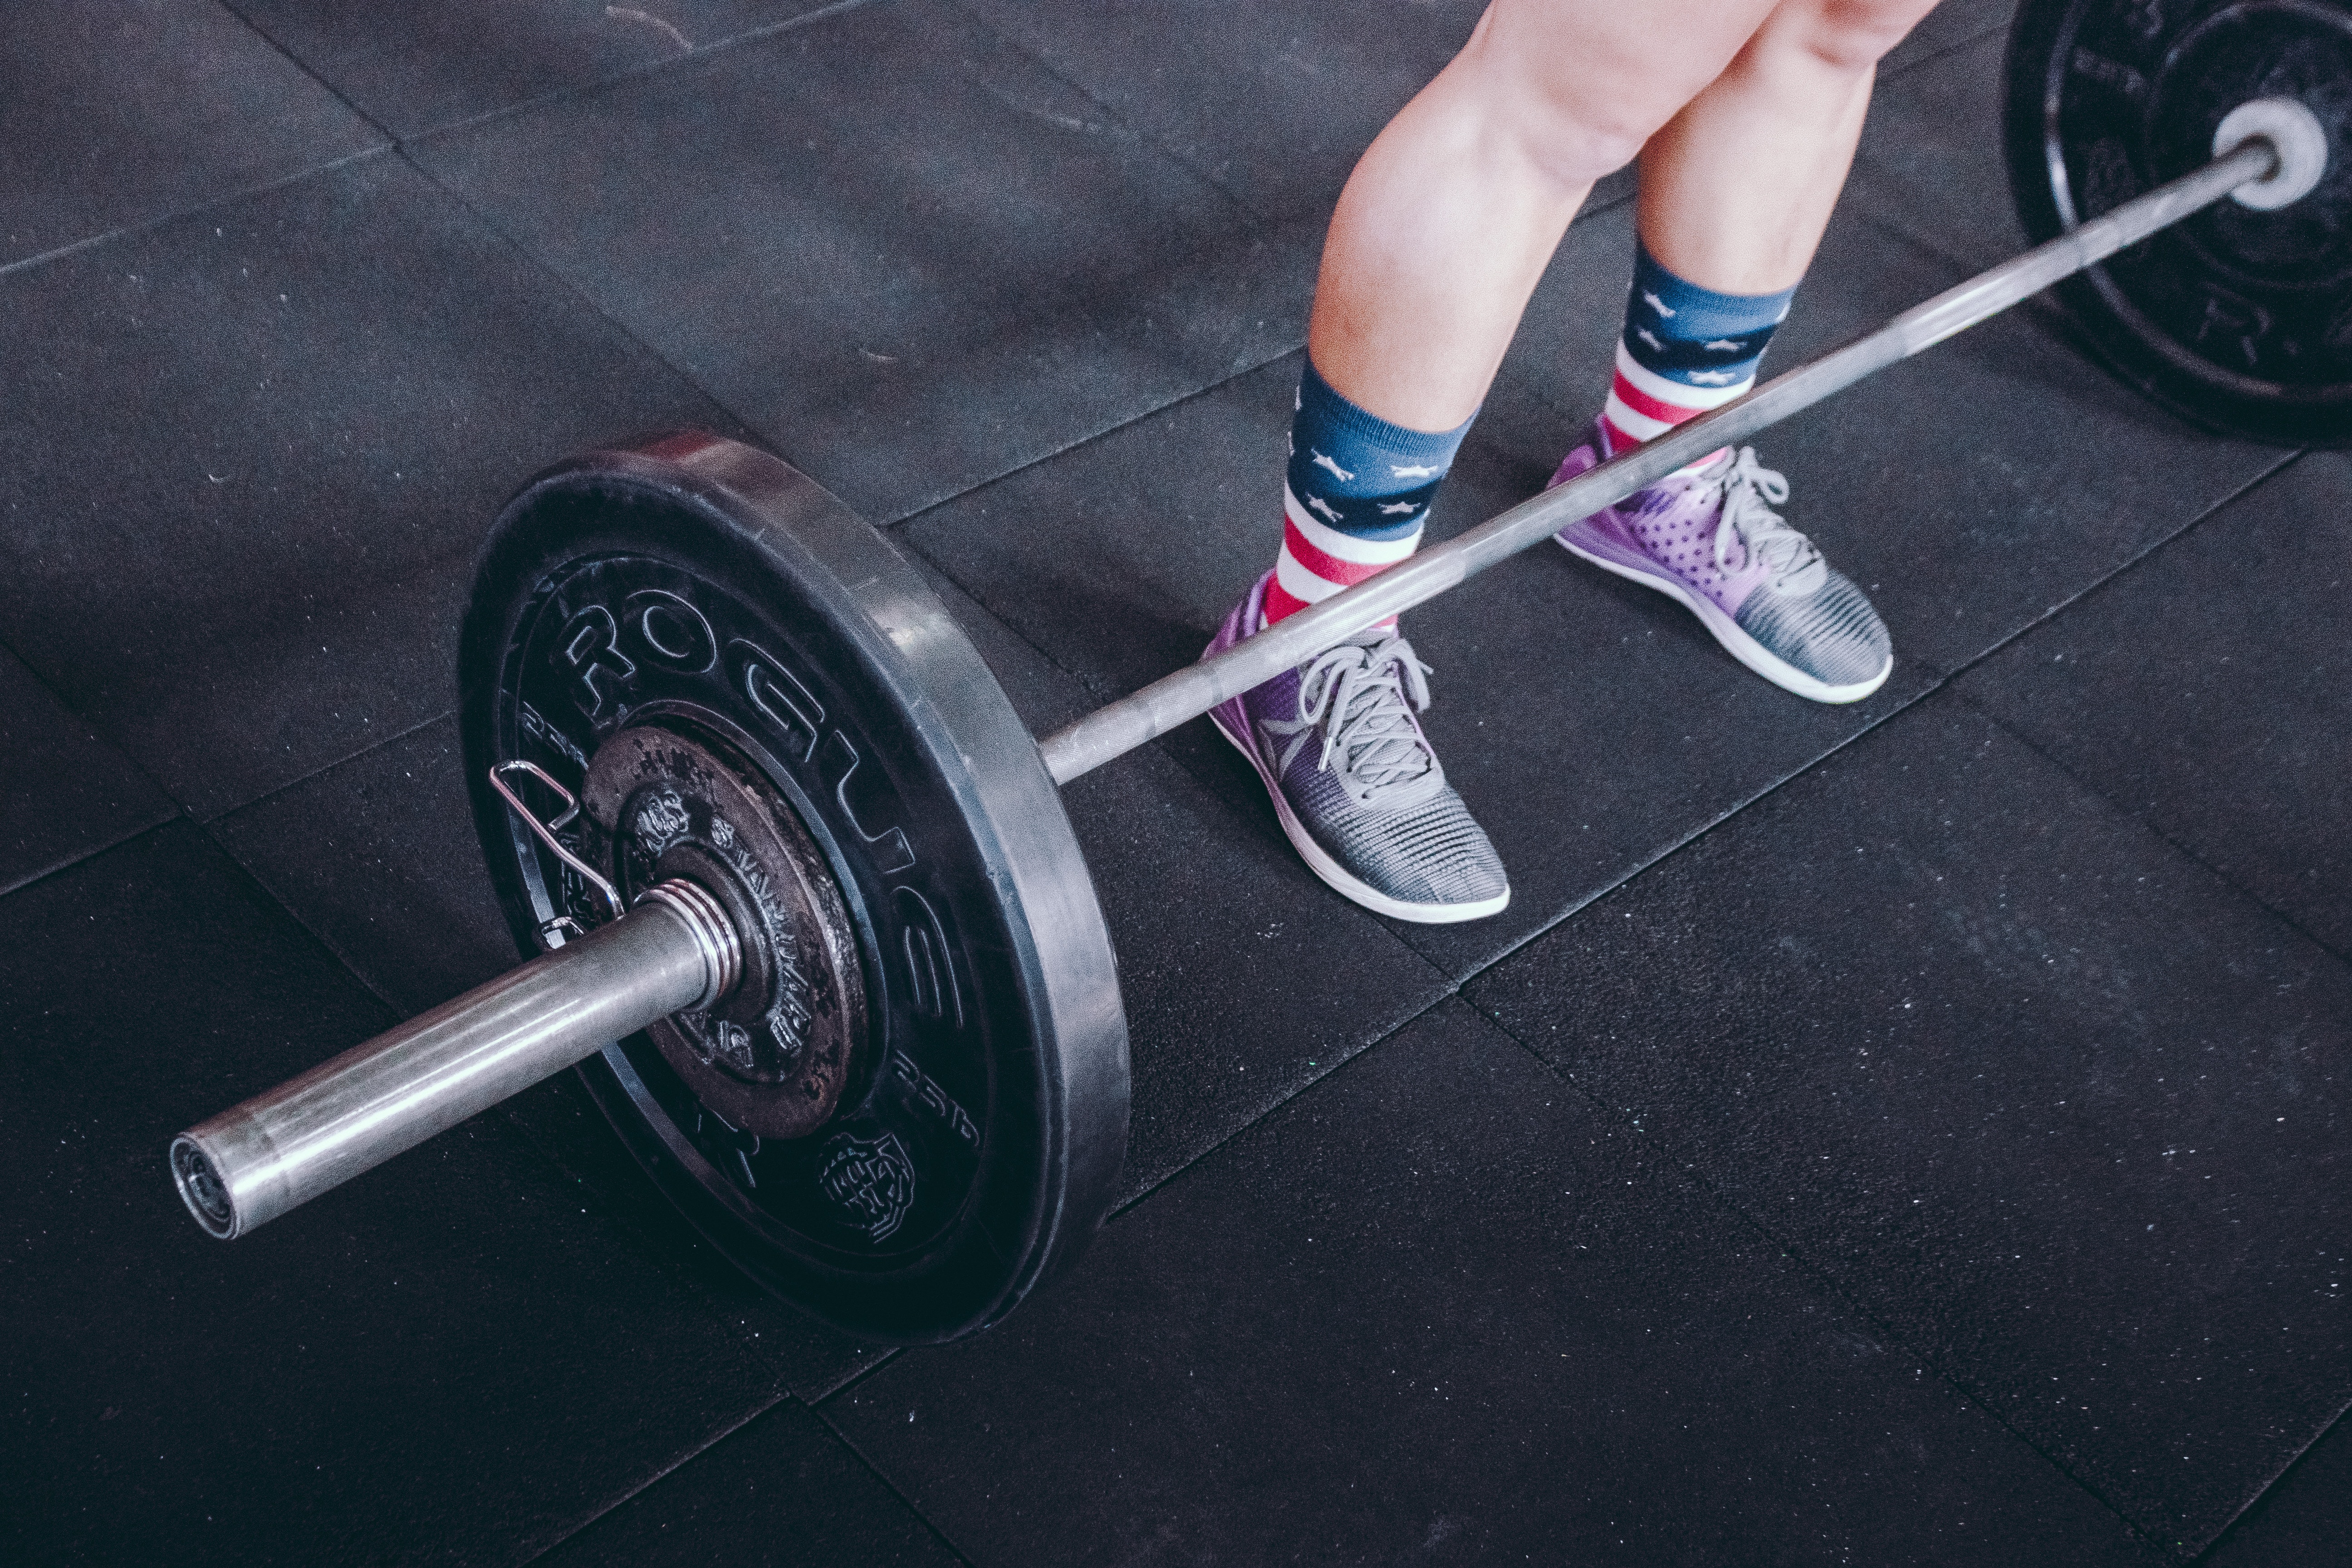
barbell, weights, exercise equipment, weightlifting, dumbbell, physical fitness, Free weight bar, individual sports, sports equipment, weight training, powerlifting, deadlift, exercise, sports, crossfit, human leg